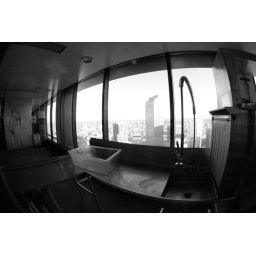
window over the sink